Bhanwar (film)

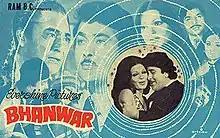

Bhanwar (translation: Cyclone) is a 1976 Bollywood film directed by Bhappi Sonie. The film stars Ashok Kumar, Randhir Kapoor and Parveen Babi.